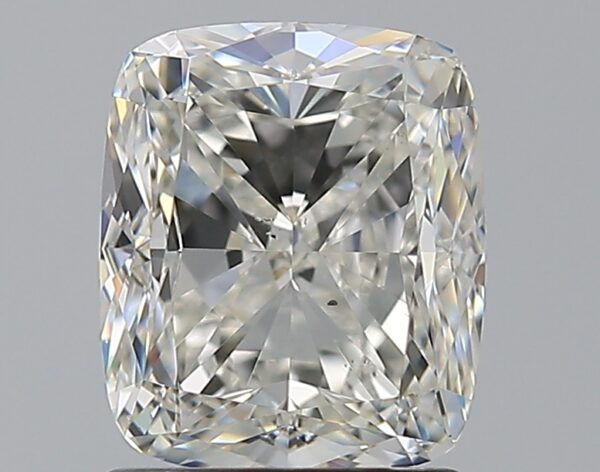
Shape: cushion
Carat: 2
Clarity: VS2
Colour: H
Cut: GD
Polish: EX
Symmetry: EX
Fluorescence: F
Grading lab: GIA
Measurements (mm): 7.43 x 6.35 x 4.57